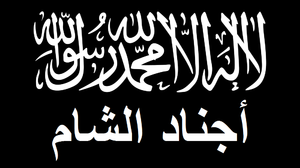
Les combats de la poche d'Idleb ont lieu du 19 janvier au 20 février 2017 lors de la guerre civile syrienne. Ils opposent plusieurs groupes rebelles dans le gouvernorat d'Idleb, l'ouest du gouvernorat d'Alep et le nord du gouvernorat de Hama et provoquent une réorganisation des forces en présence dans cette région.
Ajnad al-Cham est un groupe rebelle de la guerre civile syrienne.
L'offensive de Hama de 2016 a lieu pendant la guerre civile syrienne.